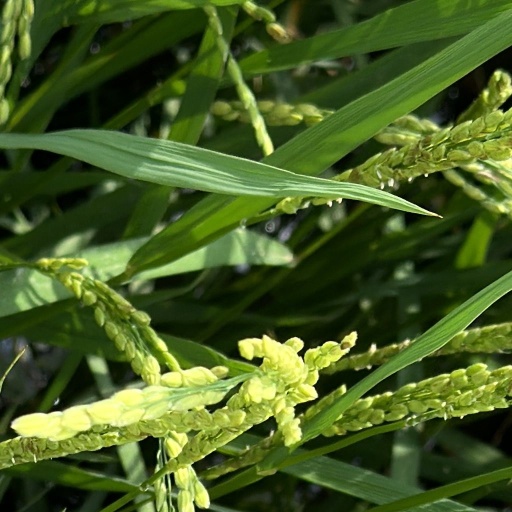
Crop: rice